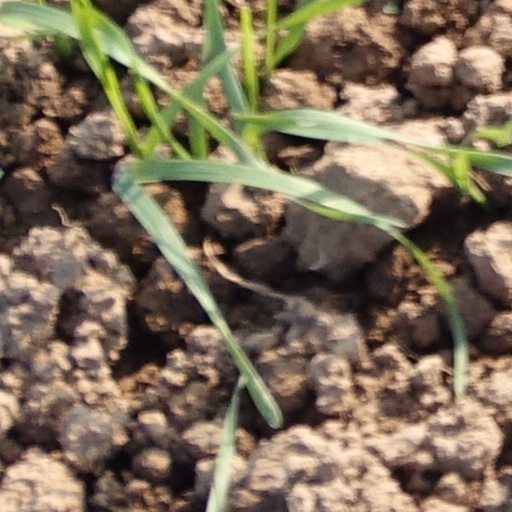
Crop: wheat